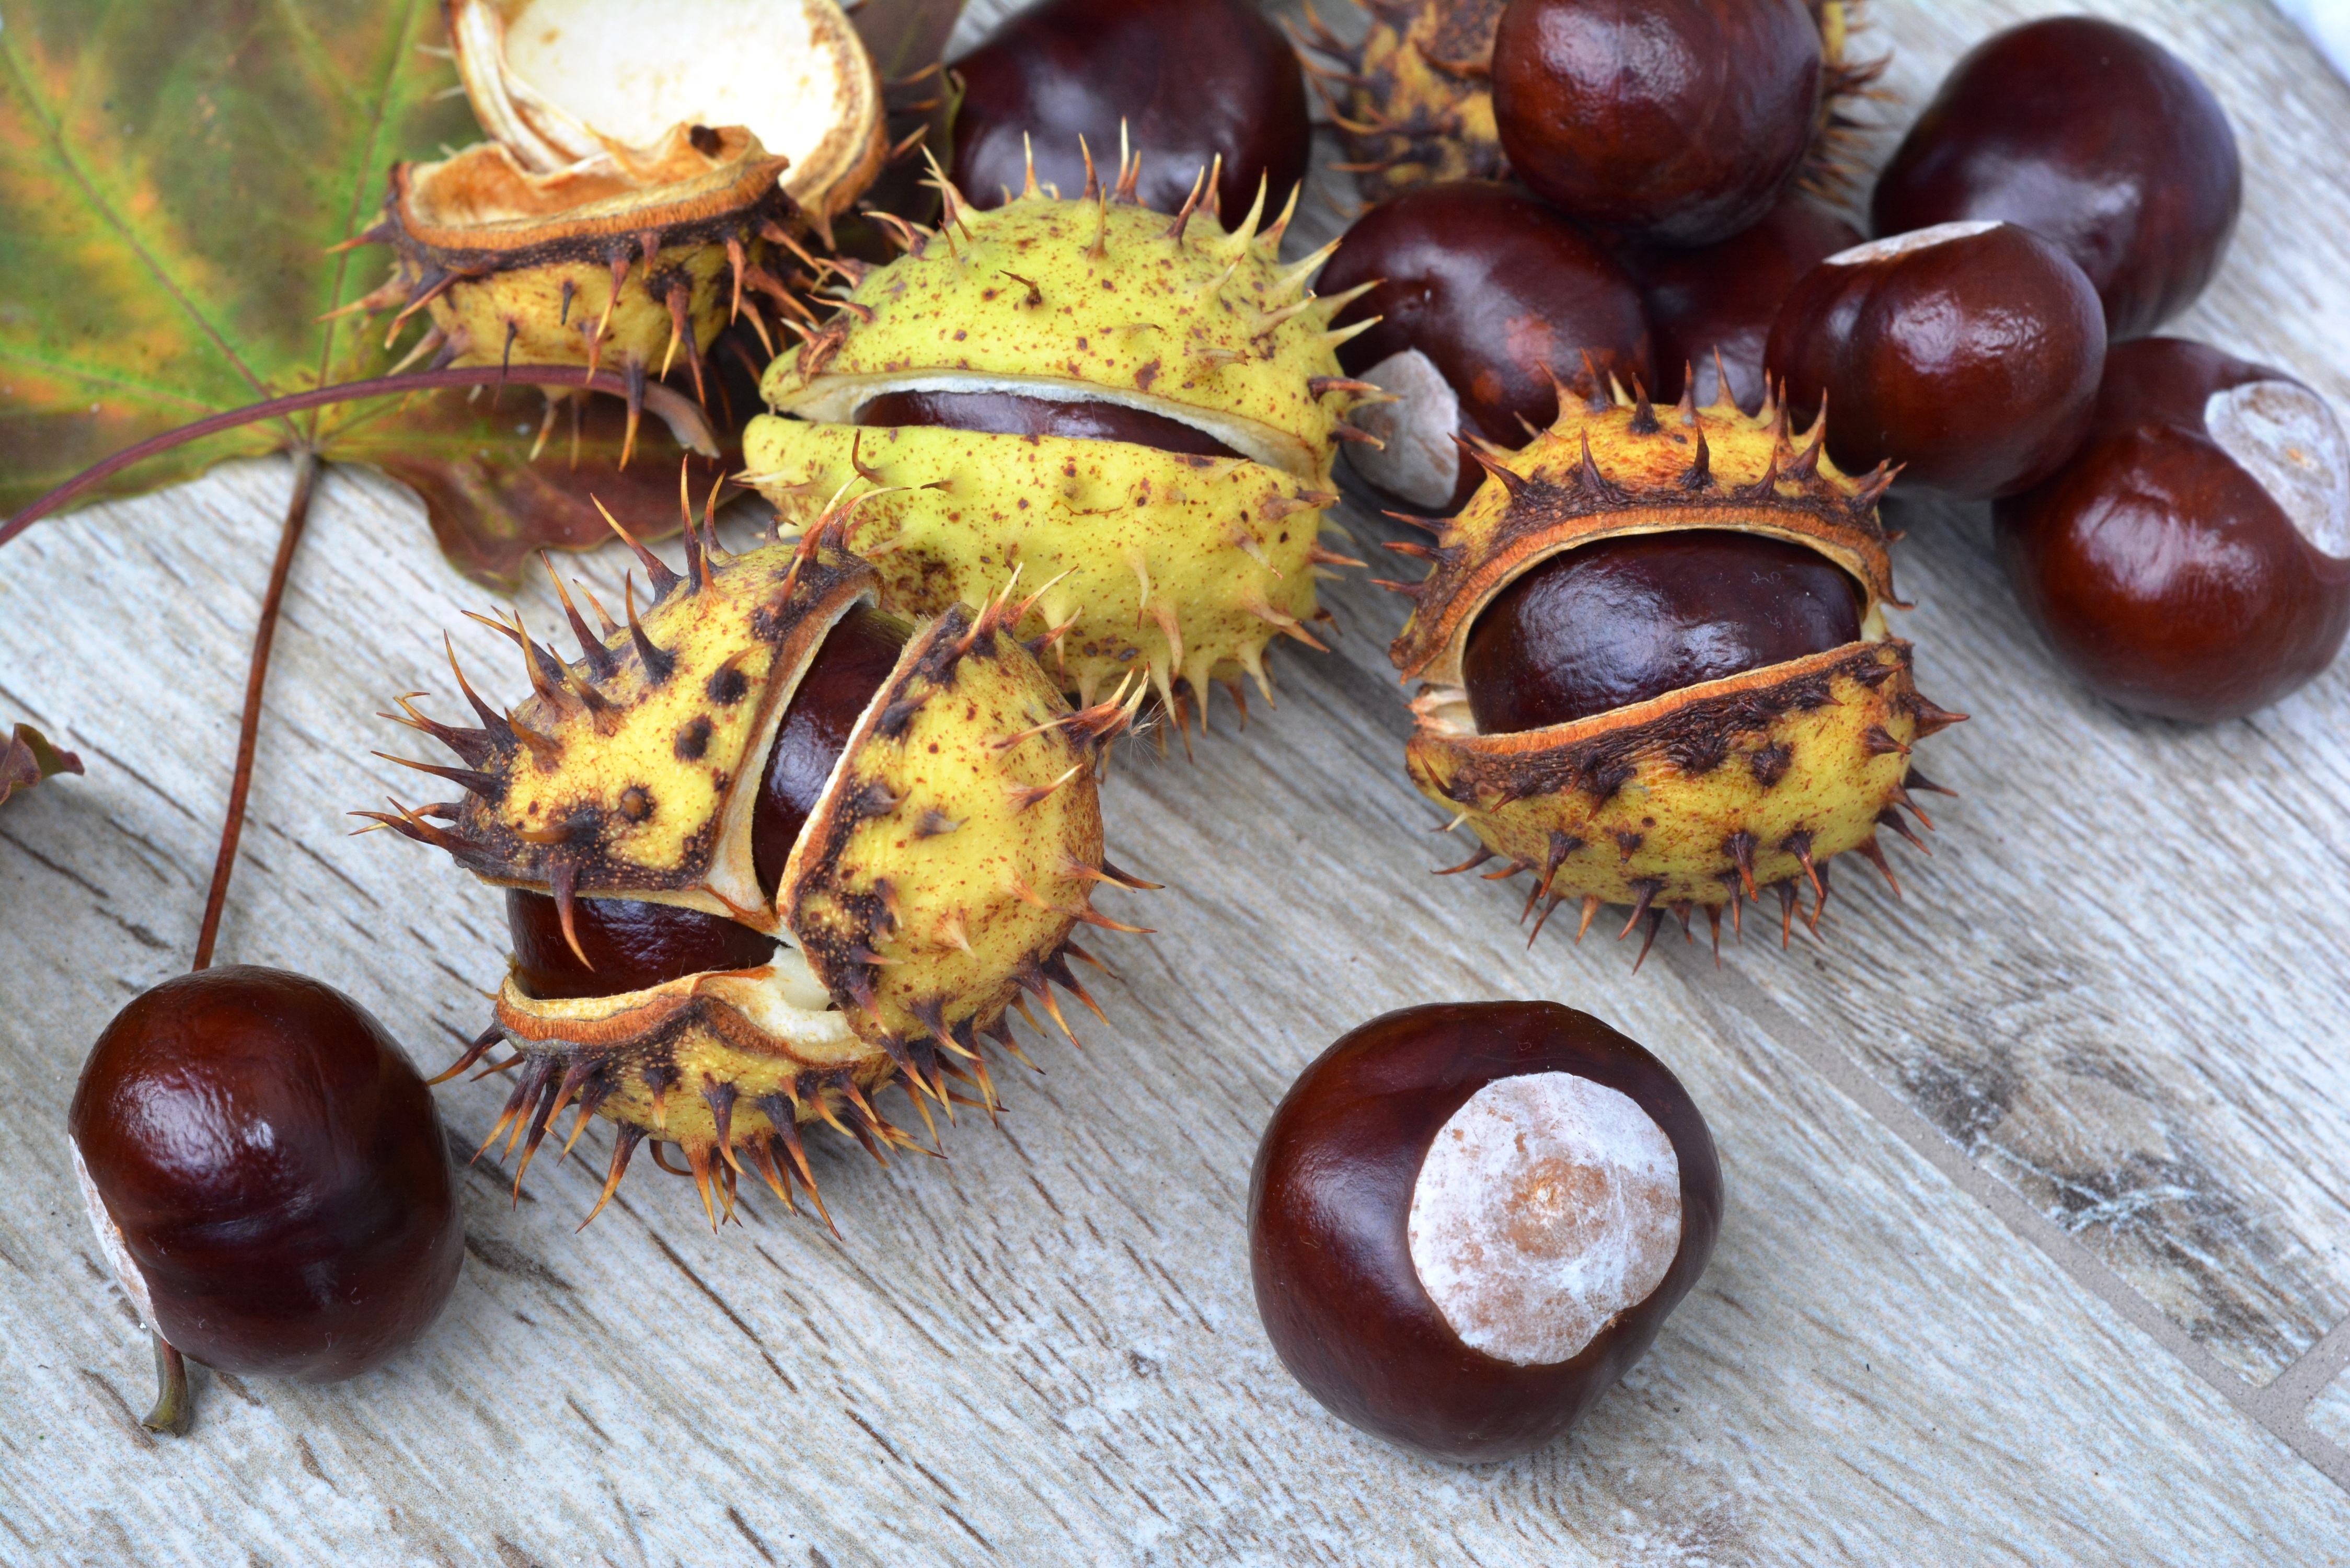
nature, plant, fruit, food, produce, autumn, nut, coconut, barbed, spikes, chestnuts, chestnut, horse chestnut, flowering plant, land plant, nuts seeds, in shell